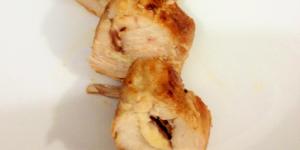
pechugas rellenas con jamon iberico y queso